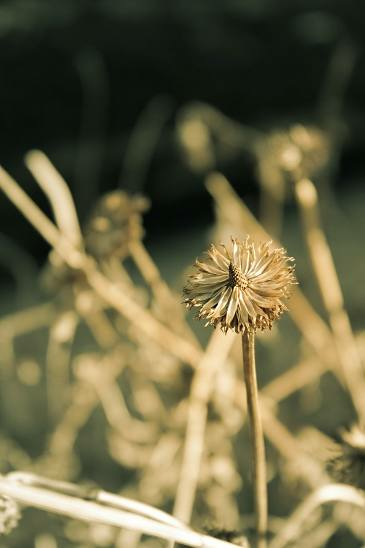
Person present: No